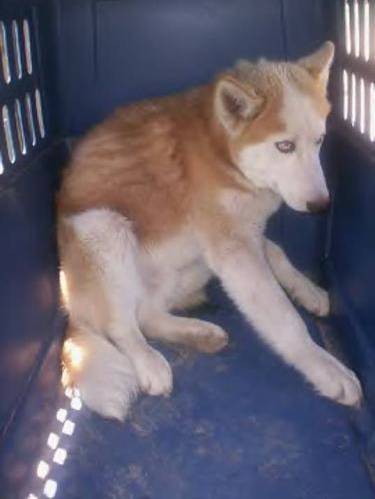
Label: dog